Brand management

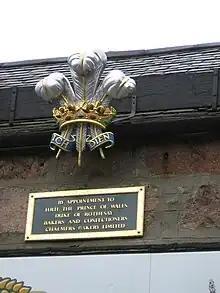
By the 18th century, manufacturers began displaying a royal warrant on their premises and on their packaging.

In medieval Europe, branding was applied to a broader range of goods and services. Craft guilds, which sprang up across Europe around this time, codified and reinforced systems of marking products to ensure quality and standards. Bread-makers, silversmiths and goldsmiths all marked their wares during this period. By 1266, English bakers were required by law to put a symbol on each product they sold. Bricui et al. have argued that the number of different forms of brands blossomed from the 14th century following the period of European discovery and expansion. Some individual brand marks have been in continuous use for centuries. The brand Staffelter Hof, for example, dates to 862 or earlier and the company still produces wine under its name today.